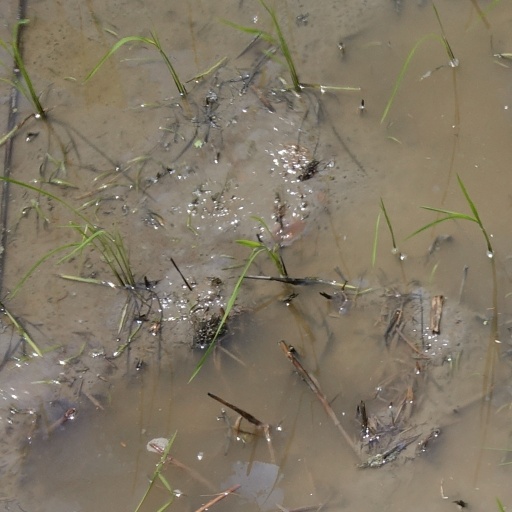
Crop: rice